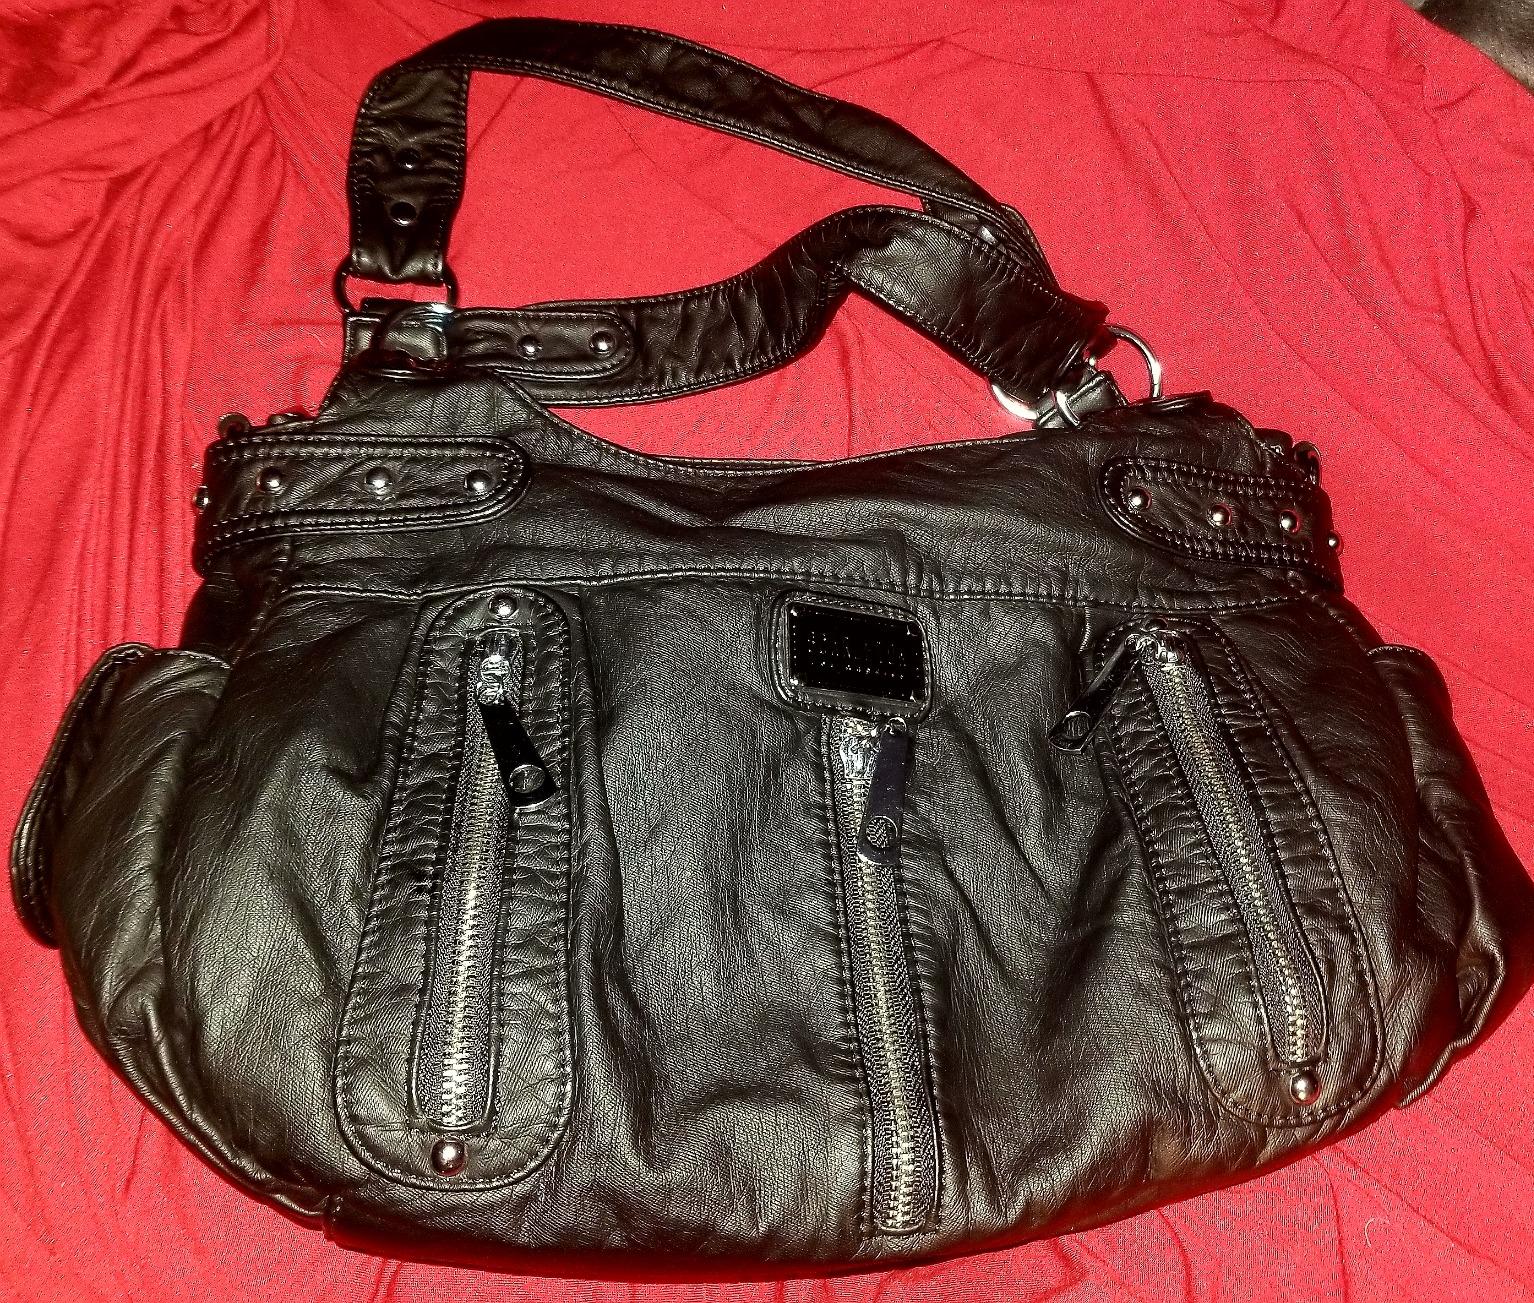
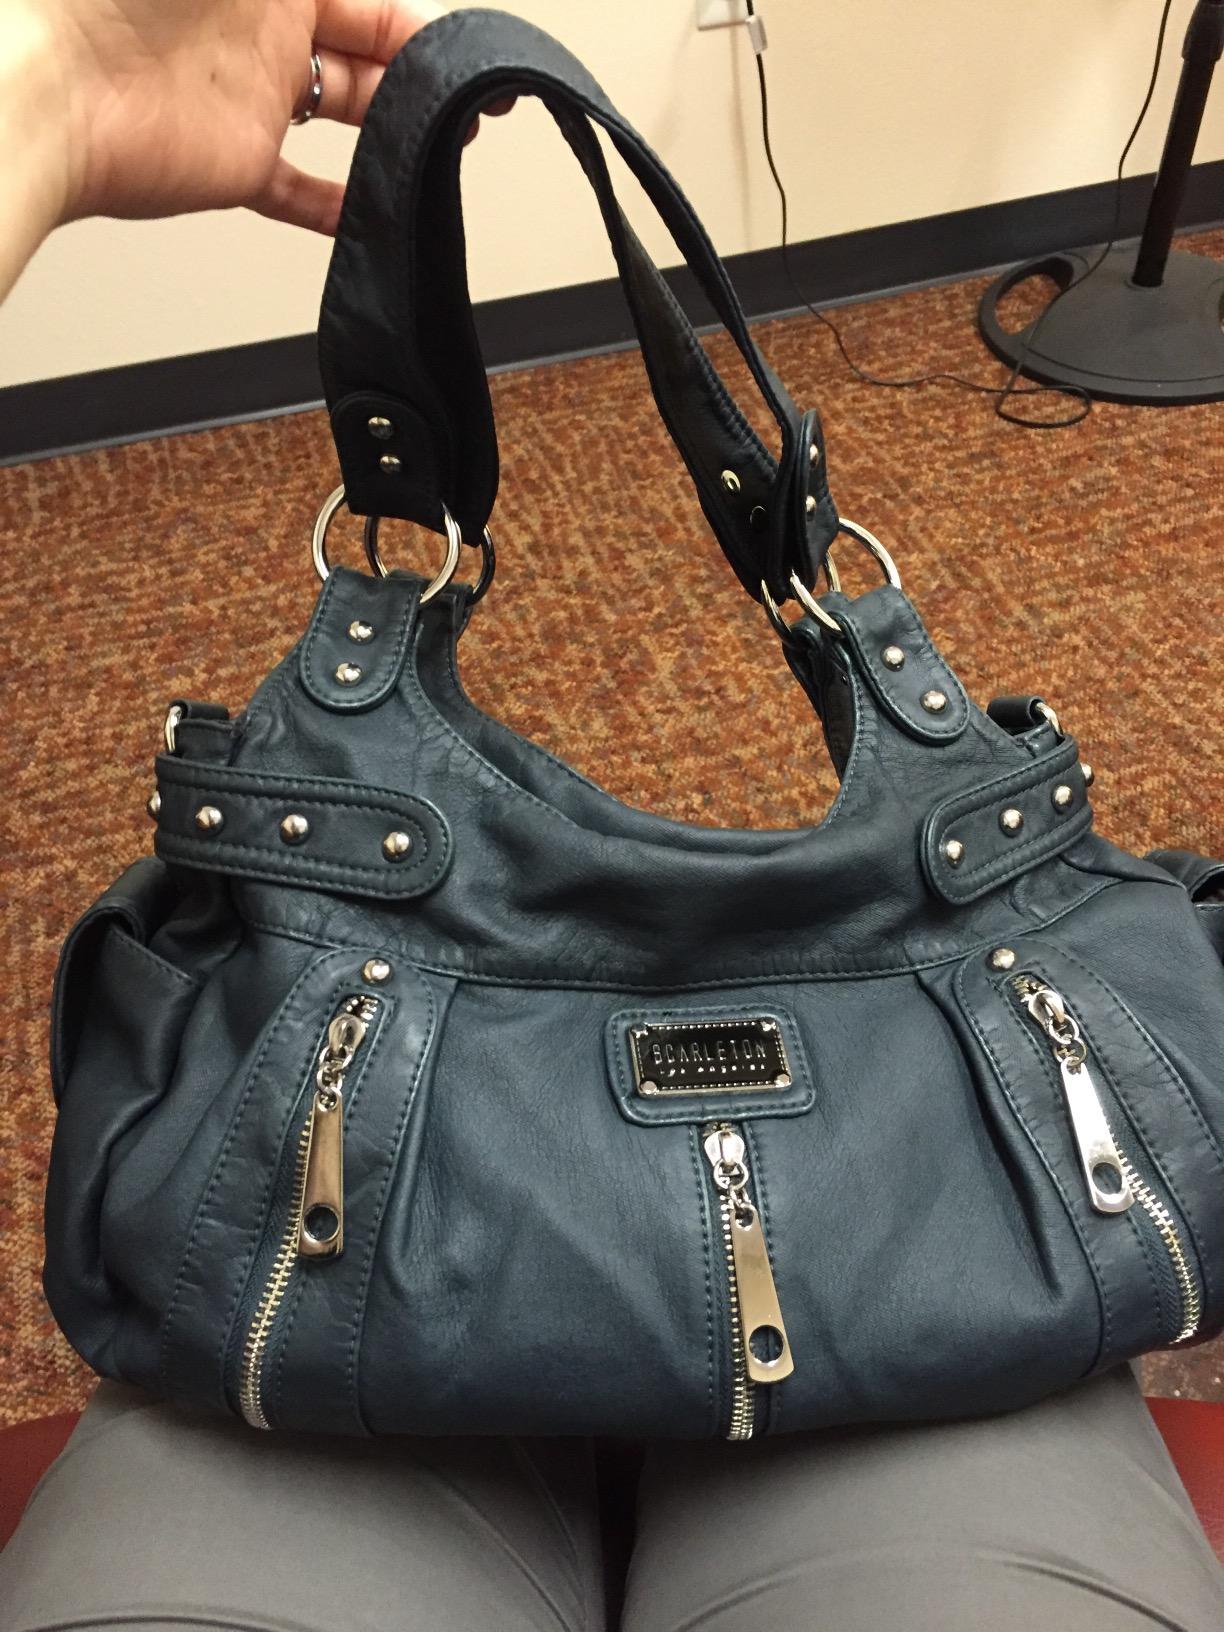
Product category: accessories_handbag
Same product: no